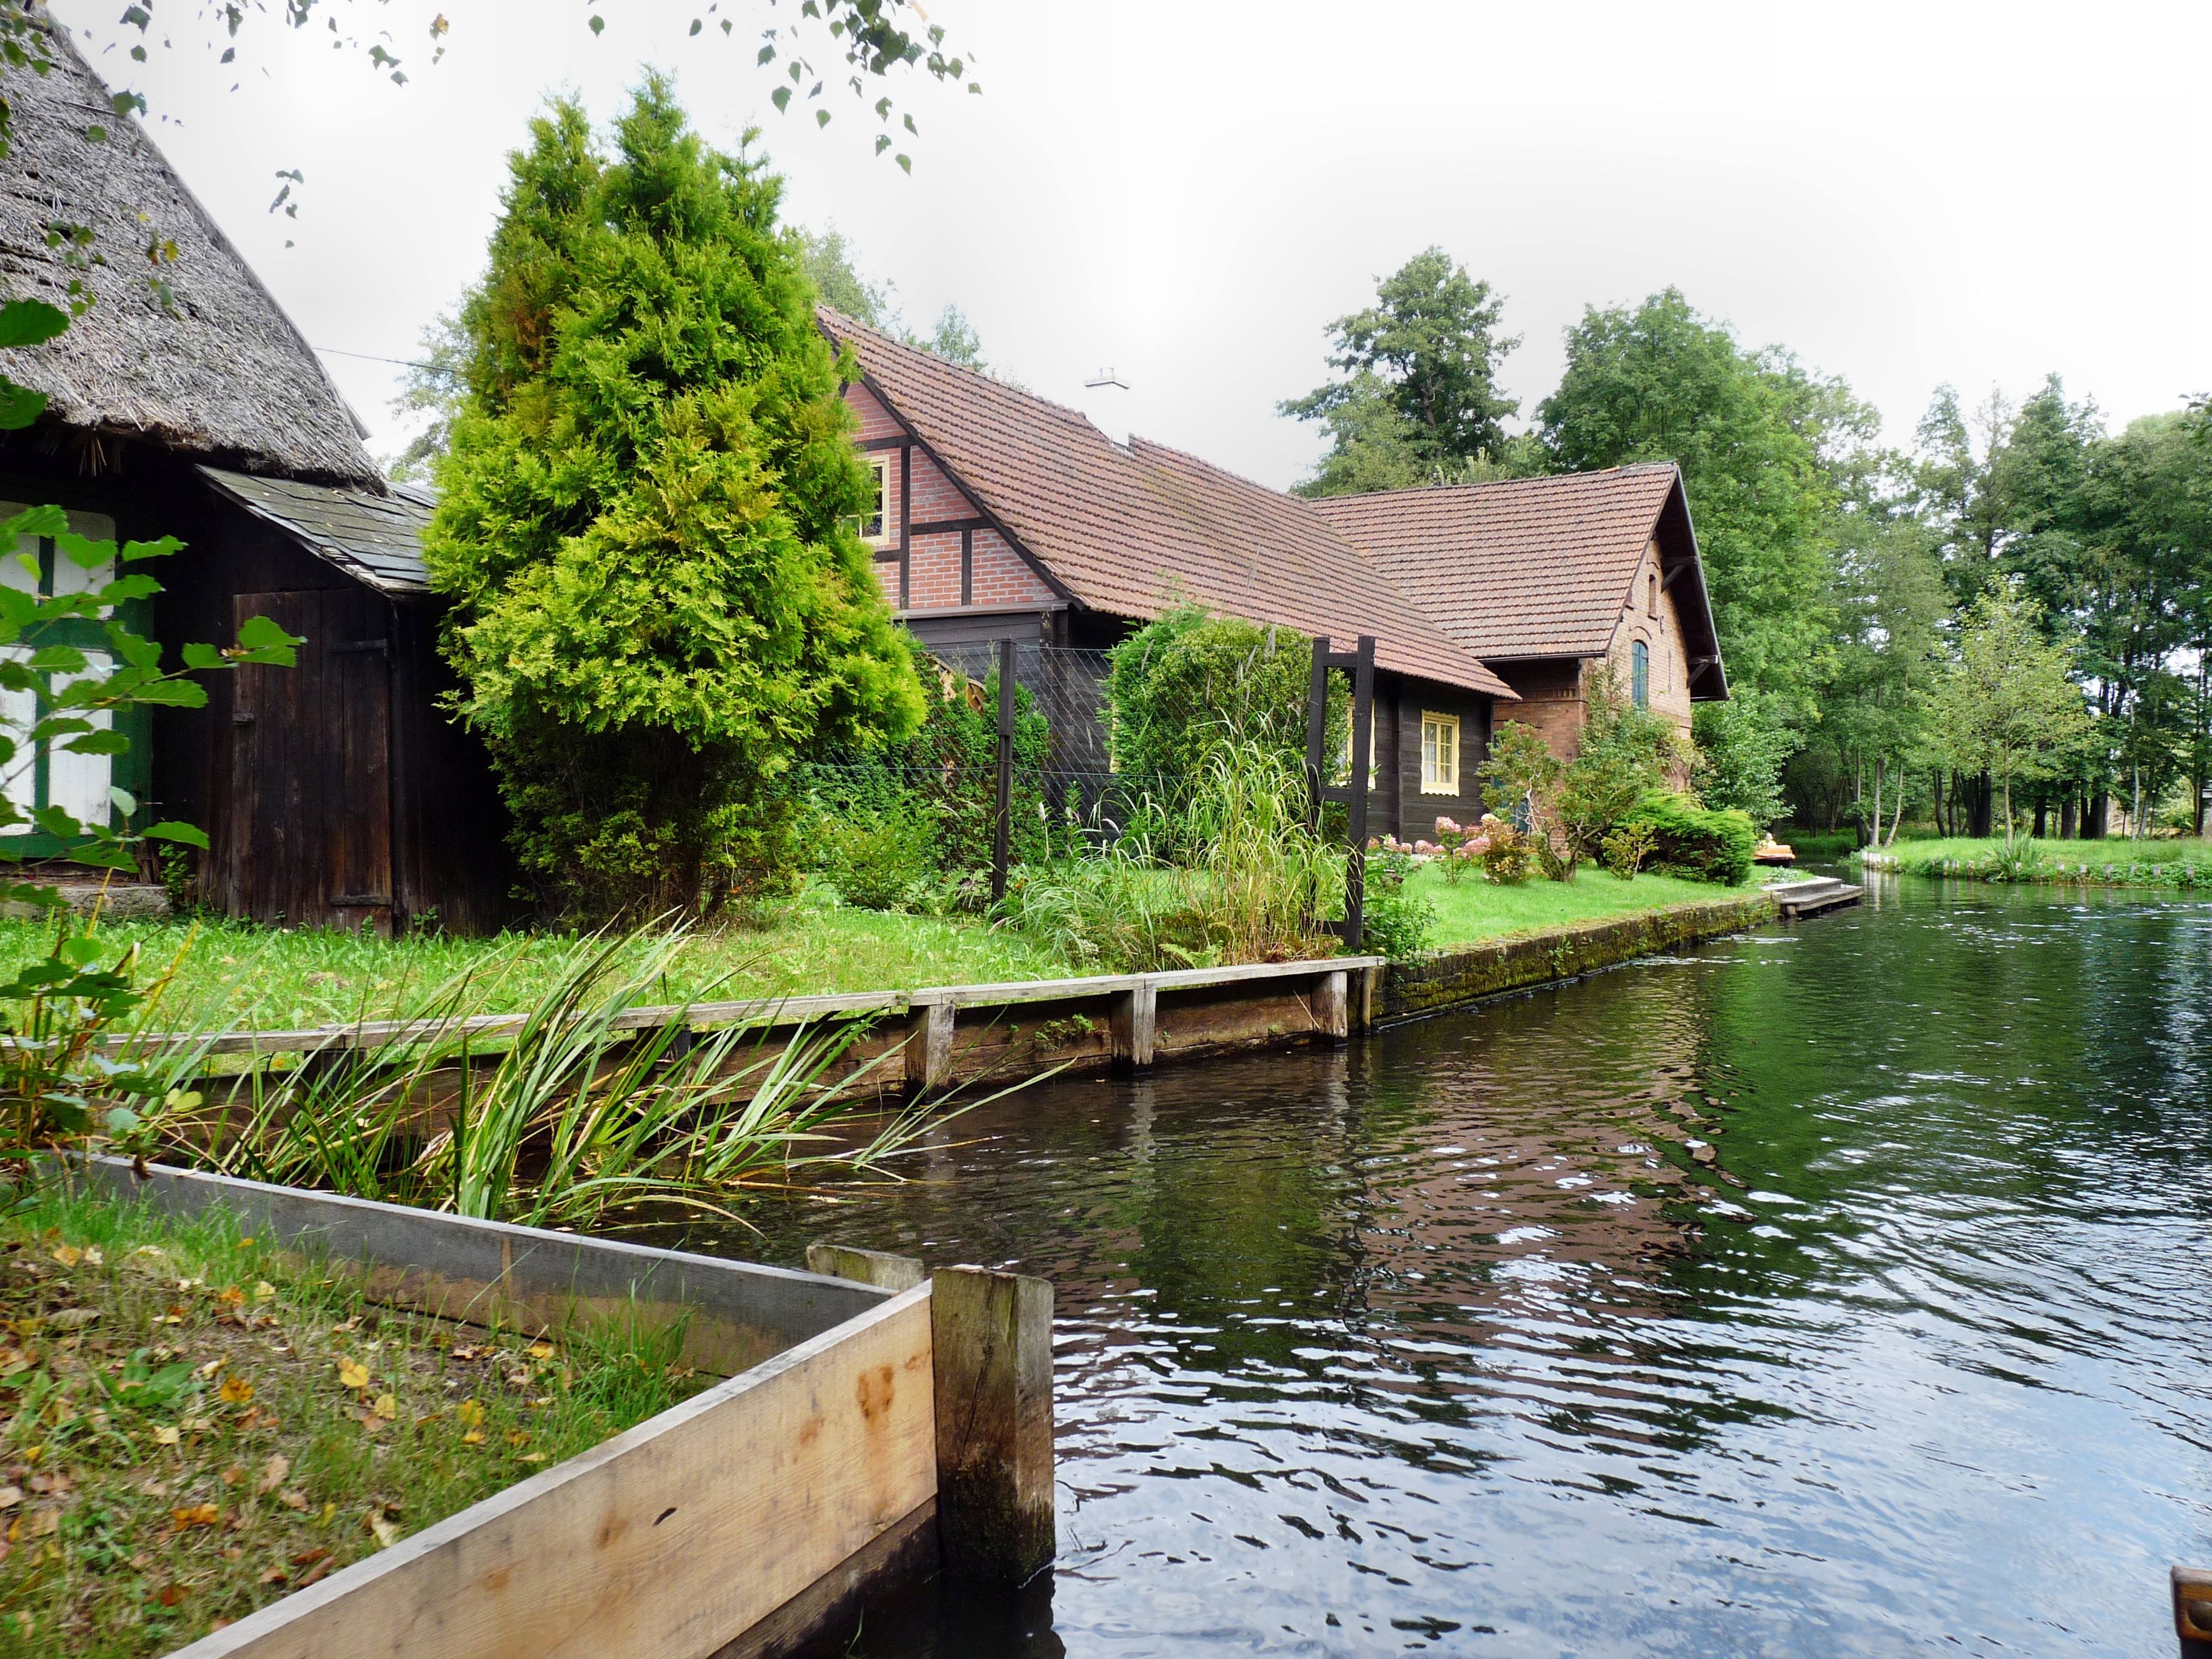
water, nature, house, flower, river, village, pond, boot, cottage, boathouse, garden, waterway, depth, spreewald, rural area, fish pond, small venice